Thoirette

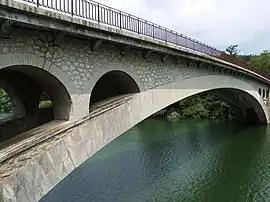
Bridge over the Ain

Thoirette is a former commune in the Jura department in the Bourgogne-Franche-Comté region of eastern France. On 1 January 2017, it was merged into the new commune Thoirette-Coisia.